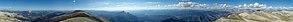
Panorama au sommet de la Montagne du Cheval Blanc (France 04)
Le Cheval Blanc est une montagne des Alpes située dans le département français des Alpes-de-Haute-Provence, dans le pays dignois, et culminant à 2 323 m, entre la haute vallée de la Bléone et la vallée de l’Issole. Elle est constituée principalement de calcaire.